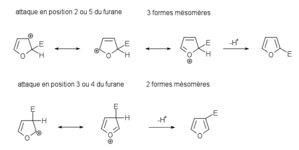
substitution éléctrophile du furane
Le furane, encore écrit furanne, est un composé chimique de formule brute C₄H₄O. C'est un composé hétérocyclique appartenant à la classe des métalloles, constitué d'un cycle aromatique à cinq atomes, dont un atome d'oxygène. Il se présente sous la forme d'un liquide incolore très volatil. Possédant une réactivité différente de celle du benzène, il est utilisé comme réactif ou précurseur en chimie organique.